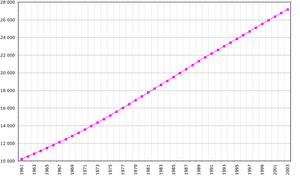
Cet article contient des statistiques sur la démographie au Pérou en 2015.